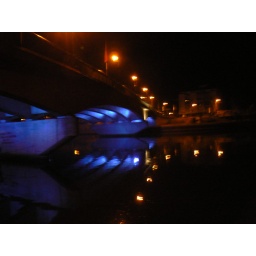
The bridge over the Herault from the north looking down river